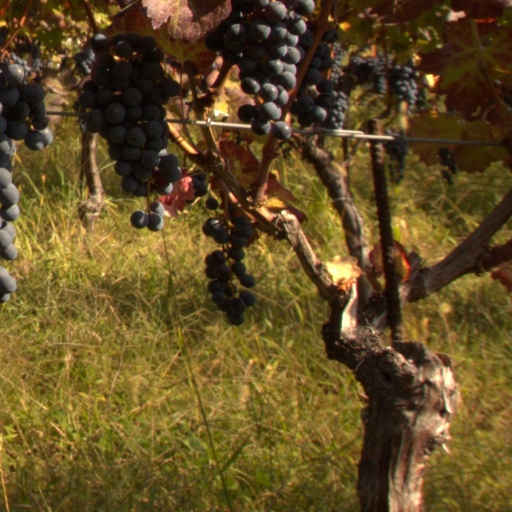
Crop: grape